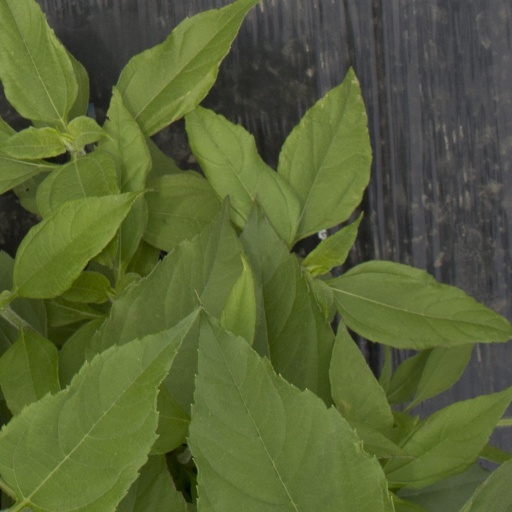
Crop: Jerusalem artichoke